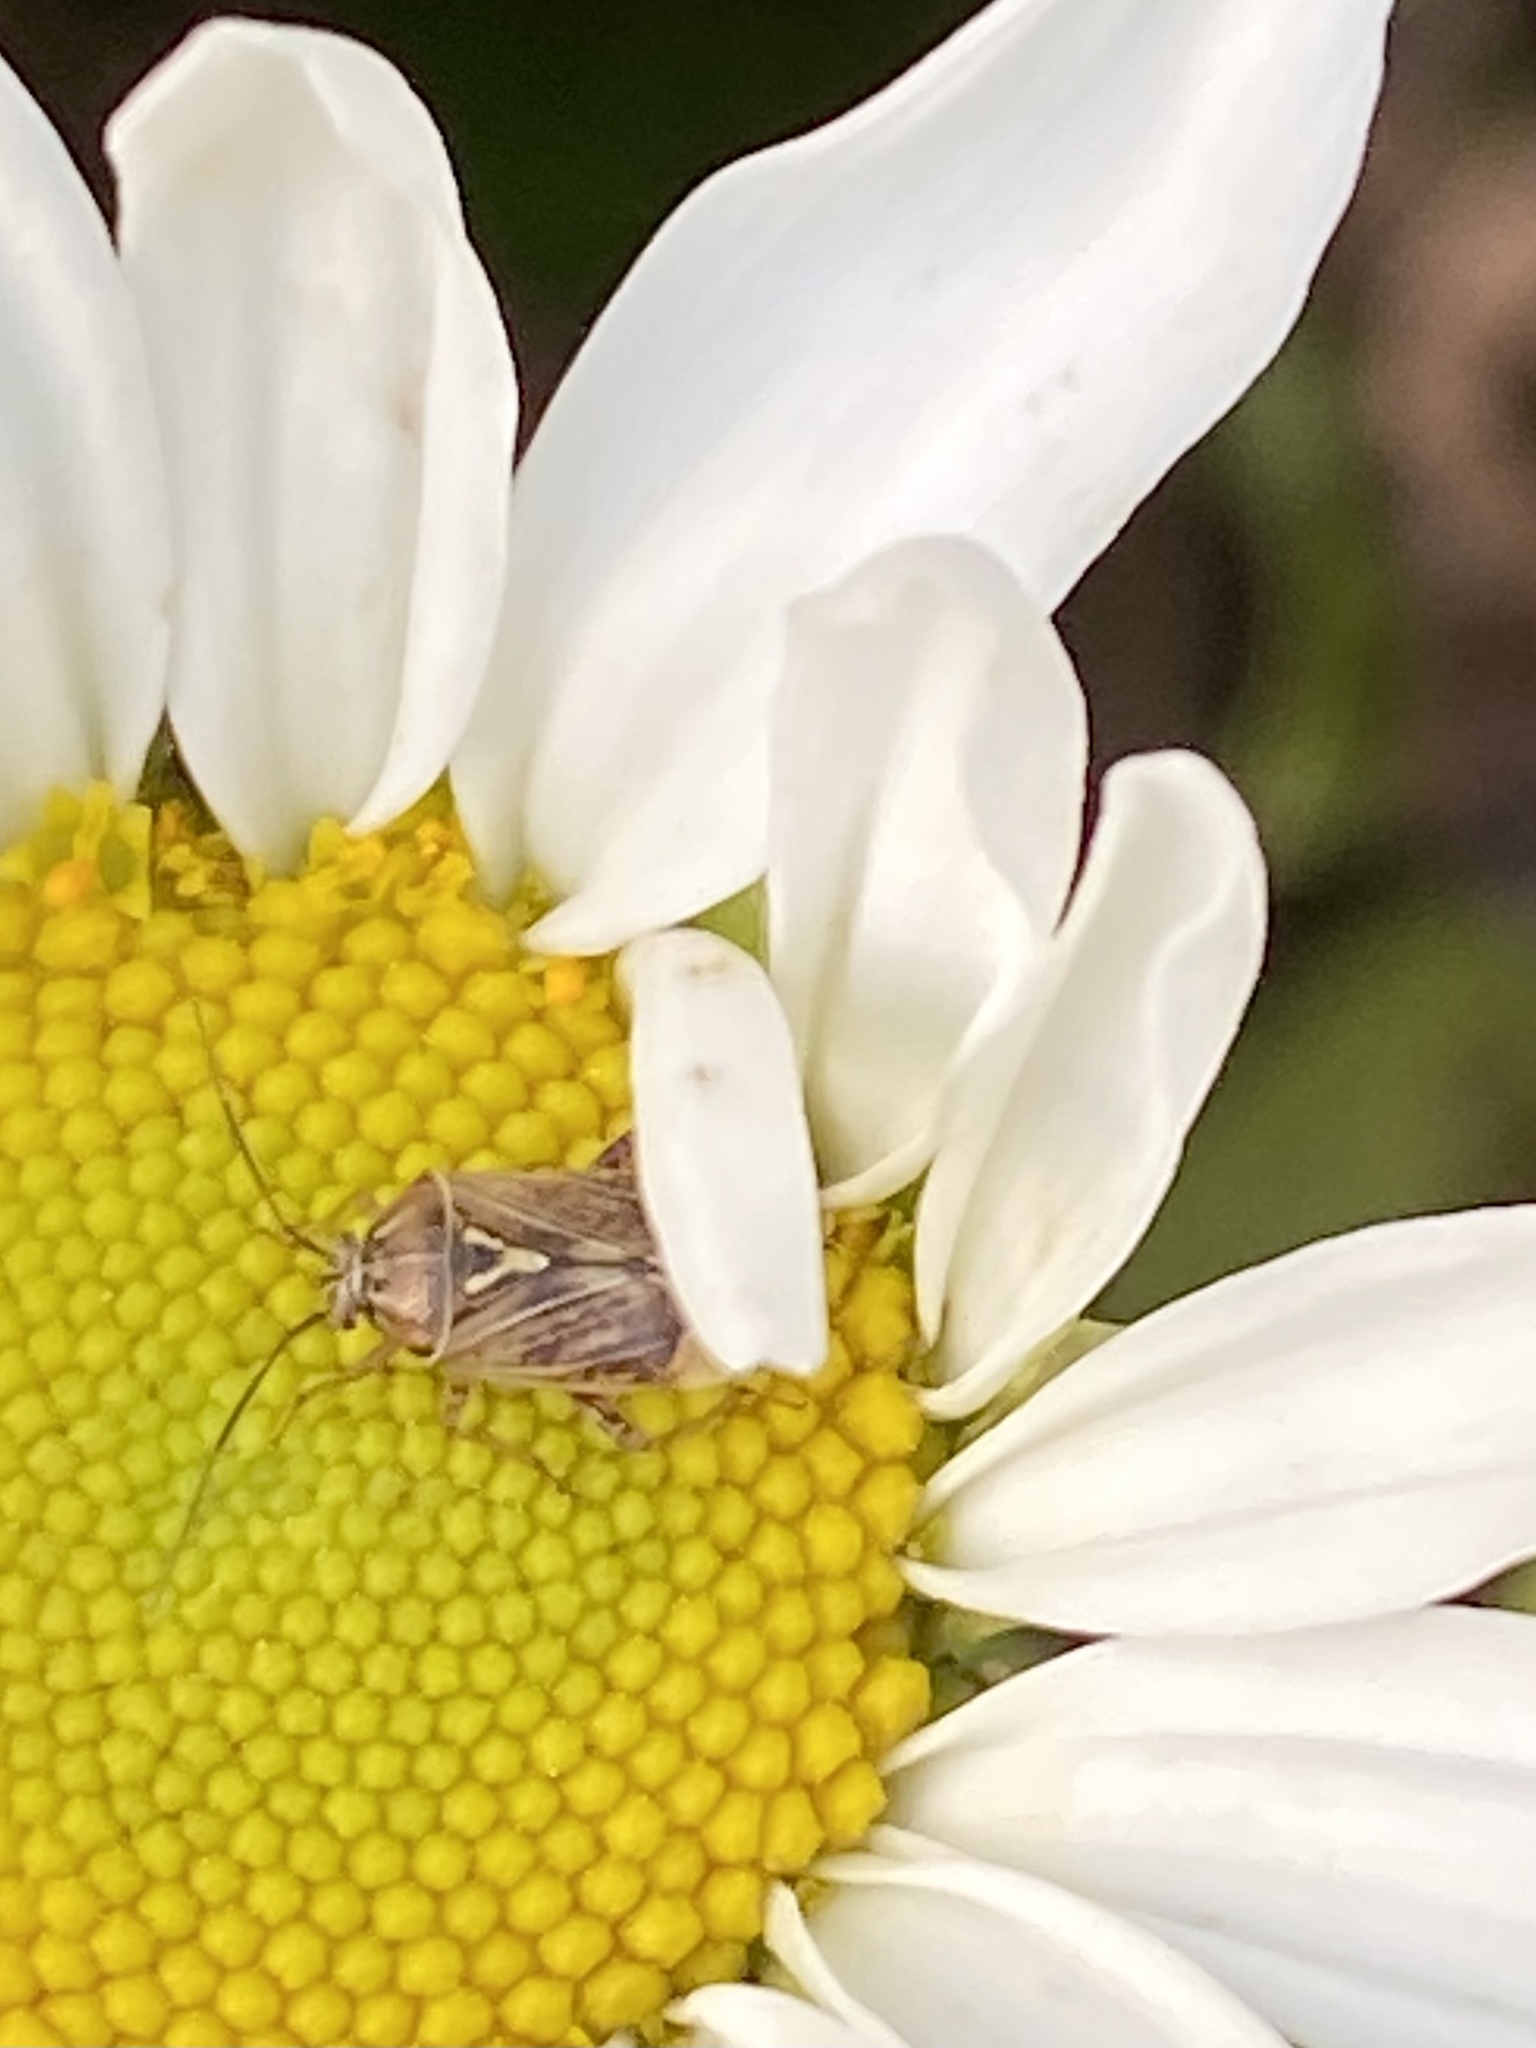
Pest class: lygus_bug